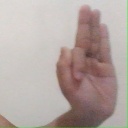
अक्षर: फ